Kilmarnock

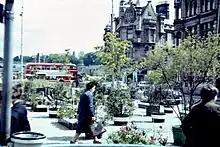
Kilmarnock town centre before regeneration, 1972

The growth of Kilmarnock in population and geographical area swallowed up the old separate village communities